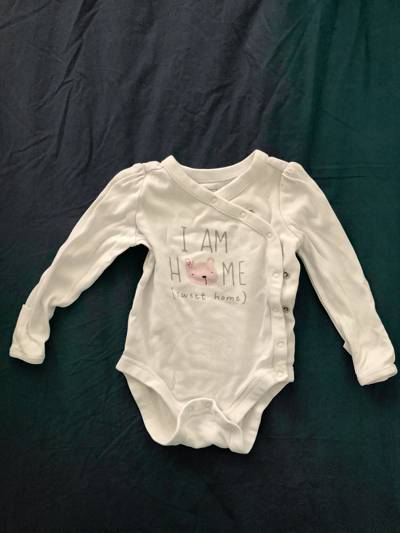
Waste category: clothes